Russian cruiser Askold

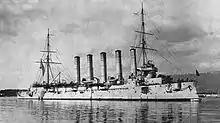
"Askold" during World War I

She underwent an extensive refit in Toulon, France, beginning in March 1916, which involved the replacement of her guns. The repairs were delayed by lack of materials and manpower. Crew tensions flared as the crewmen were forced to live on board, whereas the officers went to Paris. On 19 August there was an explosion in her powder magazine attributed to sabotage, and four crewmen were later convicted and sentenced to death. Repairs were completed only in December. "Askold" was then transferred to the Barents Sea theatre of operations, but suffered from storm damage after departing from Gibraltar in late December, which required further repairs in Plymouth. In February, with the fall of the Russian Empire in the February Revolution, "Askold" pledged allegiance to the Russian Provisional Government. She departed Scotland on 4 June 1917 and was then based at Murmansk. After the armistice with Germany in December 1917, "Askold" was demobilized and plans were made to place her in storage at Arkhangelsk.